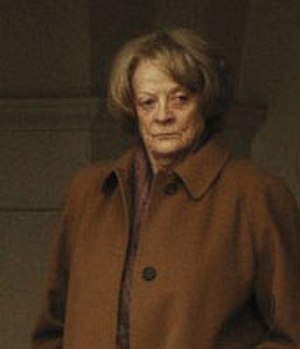
Oscaruddelingen 1970
Maggie Smith, Bedste kvindelige hovedrolle
Oscaruddelingen 1970 var den 42. oscaruddeling, hvor de bedste film fra 1969 blev hædret af Academy of Motion Picture Arts and Sciences. Uddelingen blev afholdt 7. april 1970 i Dorothy Chandler Pavilion i Los Angeles, Californien, USA. For andet år i træk var der ingen officiel vært. Priser blev uddelt af sytten "Friends of Oscar": Bob Hope, John Wayne, Barbra Streisand, Fred Astaire, Jon Voight, Myrna Loy, Clint Eastwood, Raquel Welch, Candice Bergen, James Earl Jones, Katharine Ross, Cliff Robertson, Ali MacGraw, Barbara McNair, Elliott Gould, Claudia Cardinale, og Elizabeth Taylor.